Vyvyan family

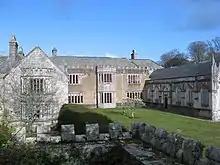
Trelowarren manor house is the seat of the Vyvyan family; life here was described by C. C. Vyvyan in her book "The Helford River".

The Vyvyans are a prominent Cornish family who were members of Parliament, baronets, and landowners in Penwith and Kerrier since the 15th century. The Vyvyan family have held the large Trelowarren Estate in the parish of Mawgan-in-Meneage in west